Glenn Goodart

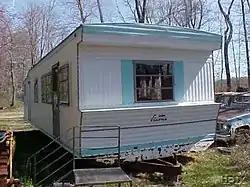
Example of mobile home Goodart's wife and son would have lived in together during the 1960s

Goodart died on November 8, 1948, in the Olney Sanitarium in Olney, Illinois at 6:35 in the morning. His obituary did not state the cause of his death, but instead stated, "He had been in the sanitarium for the past few weeks after taking seriously ill and for days his condition had been reported to be growing steadily worse." His obituary made no mention his time at the hotel. Goodart is buried in Rosehill Cemetery located in Mount Carmel, next to his wife Vera.